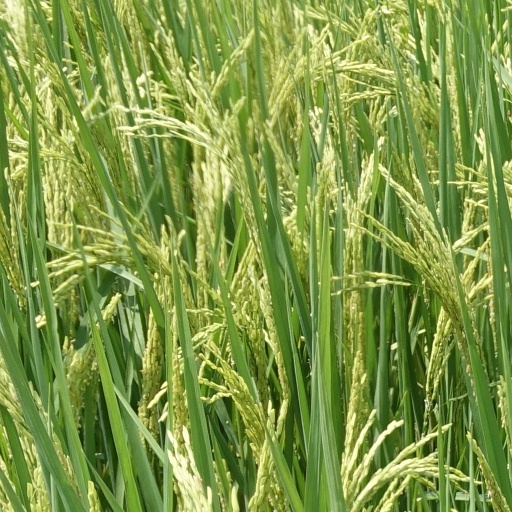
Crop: rice